Philosophical pessimism

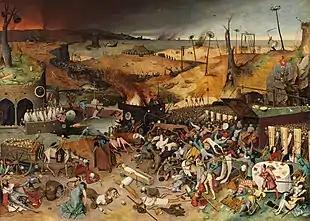
"The Triumph of Death" by Pieter Bruegel the Elder (c. 1562). For Philipp Mainländer, God's suicide originated the world and, with it, the metaphysical or cosmological telos of the will to death, which makes it so that everything in existence, both organic and inorganic, is destined to perish as God's "rotting cadaver".

According to Buddhism, constant dissatisfaction — "duḥkha" — is an intrinsic mark of all sentient existence. All living creatures must undergo the sufferings of birth, aging, sickness, and death; they desire what they do not have, seek to avoid what they do not like, and feel loss for the positive things they have lost. These types of striving ("taṇhā") are sources of suffering, which are not external but rather inherent vices (such as greed, lust, envy, and self-indulgence) of all living beings.